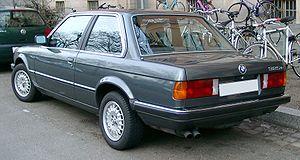
Claus Luthe était un designer automobile Allemand. Il a conçu des modèles importants pour les constructeurs allemand NSU et BMW et est considéré comme l'un des plus grands designers automobile du XXᵉ siècle.